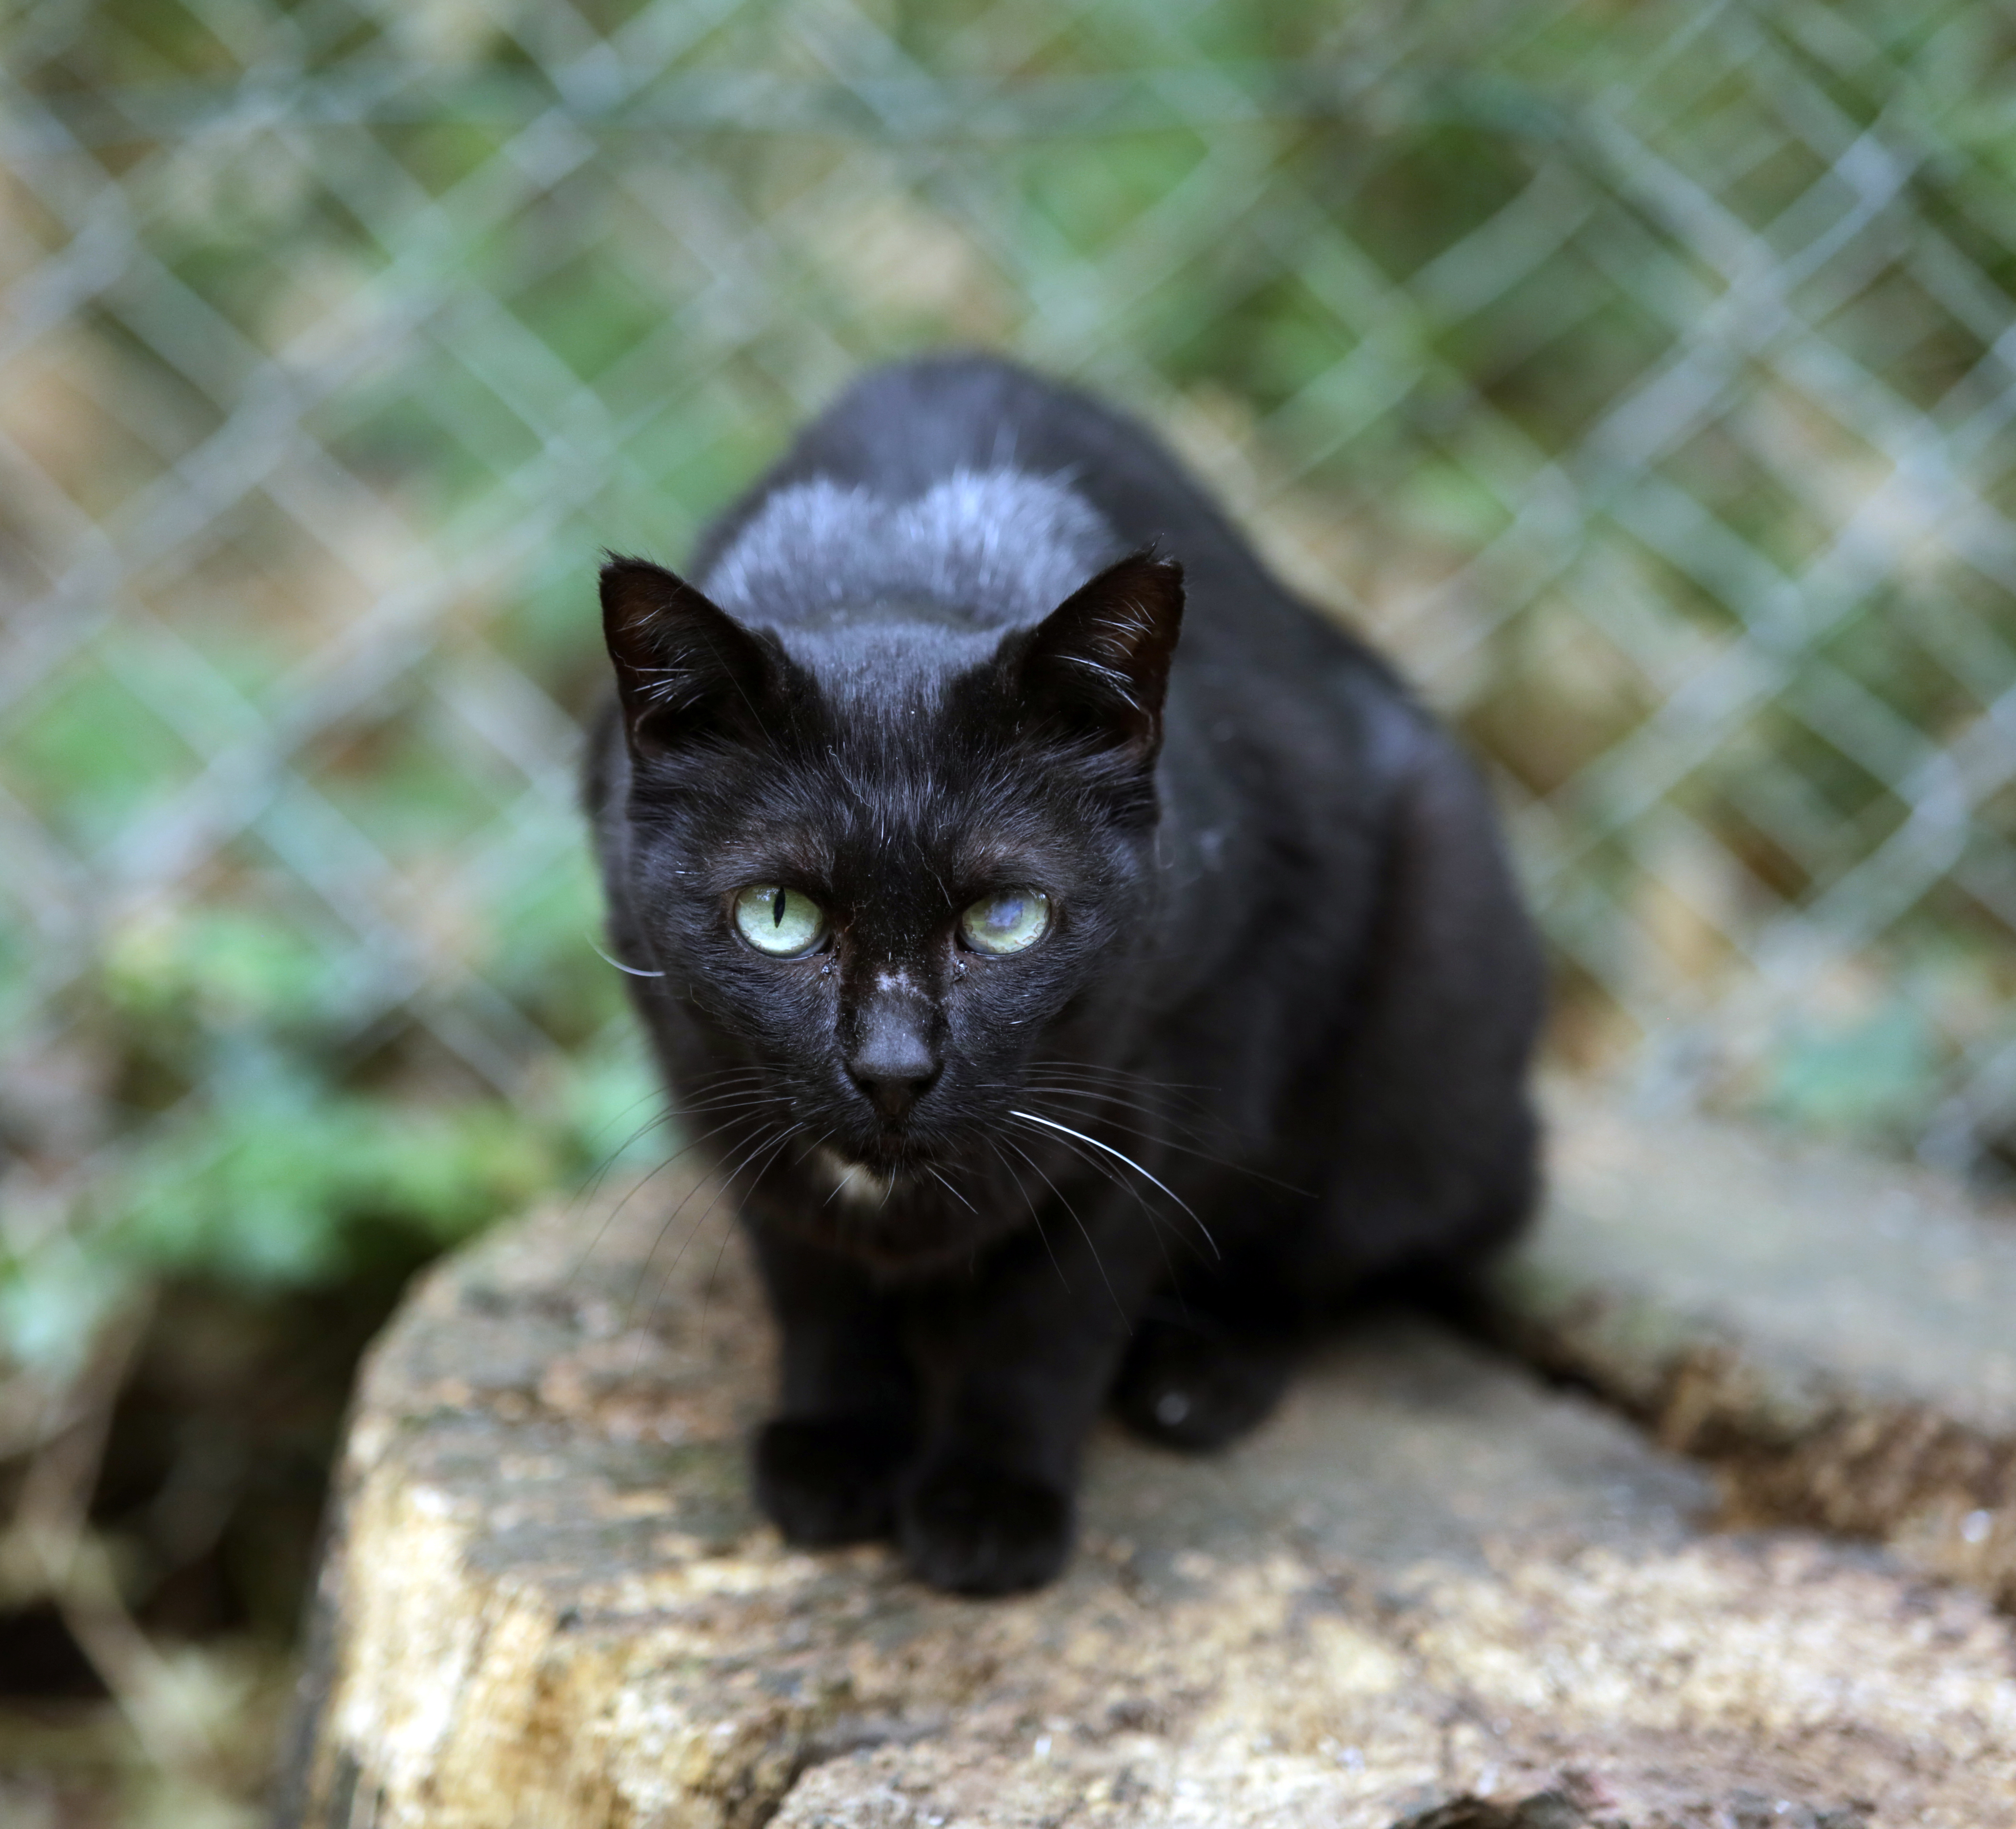
outdoor, europe, kitten, cat, canon, mammal, black cat, black, fauna, pets, shelter, eyes, whiskers, midi, vertebrate, chat, yeux, refuge, occitanie, isasza, southfrance, sdfrankreich, zuidfrankrijk, mditerrane, languedocroussillon, hrault, eos5d, animaldomestique, animalsprotection, exterieur, brissac, associationperle, tierheim, tierschutz, sauvetages, couleurnoire, augen, oog, wild cat, small to medium sized cats, cat like mammal, domestic short haired cat